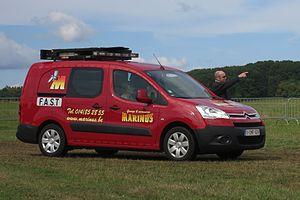
Le Berlingo II apparaît en mai 2008 en même temps que la version Peugeot Partner II. Il remplace le Berlingo I qui continue à être produit pour certains marchés sous le nom Berlingo First.